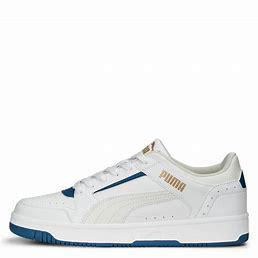
Brand: Puma
Model: Rebound Joy